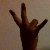
The image shows a hand gesture representing the number 7 in Indian Sign Language.